List of birds of Kenya

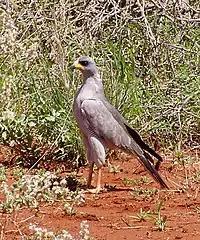
Eastern chanting-goshawk in Tsavo West National Park

Order: PelecaniformesFamily: Threskiornithidae